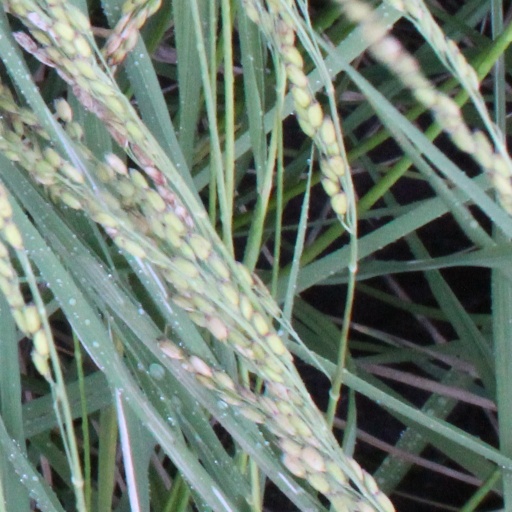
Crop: rice